Stony Brook Seawolves football

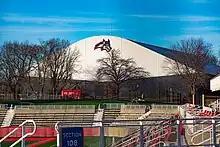
The Stony Brook Indoor Training Center

Built in 2002, LaValle Stadium is the on-campus home of the Stony Brook Seawolves football team. LaValle Stadium has a seating capacity of 12,300. It was constructed with a cost of approximately $22 million and it is the largest outdoor facility in Suffolk County. It was named after the New York state senator who was instrumental in getting the funding for the stadium. The stadium is also shared with the school soccer and lacrosse teams. In October 2012, it was reported that the University has allocated $5.7 million for the addition of at least 2,000 seats to LaValle Stadium, which would bring the capacity up to 10,300. The expansion was completed in the summer of 2017. A further standing capacity of at least 2,000 gives the stadium a total capacity of 12,300.